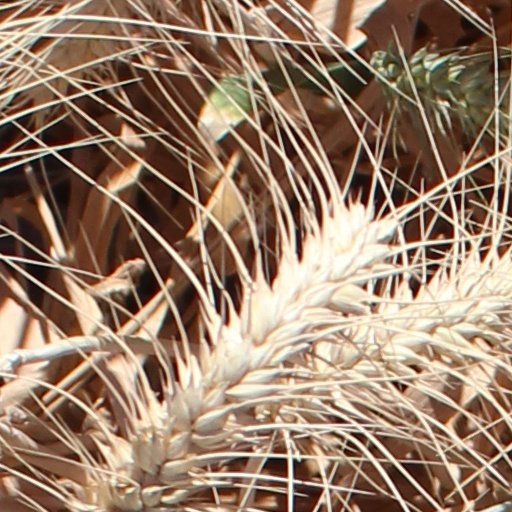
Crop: wheat